Ma'anyan people

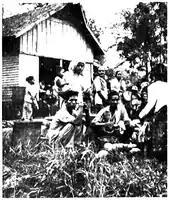
Ma'anyan people in a fruit market in Telang, 1963.

The Dayak Ma'anyan Warukin people whom are often referred as Dayak Warukin people are the sub-ethnic of the Ma'anyan people group living in villages such as Warukin, Haus and its surrounding in Tabalong Regency, South Kalimantan. The settlements of the Dayak Warukin are found in regions where its surroundings are Banjarese settlements. The Dayak Warukin in Warukin village in Tanta District, Tabalong Regency are part of the Ma'anyan Banua Lima people. The Ma'anyan Banua Lima people are a sub-ethnic of the Ma'anyan people found in Banua Lima, East Barito Regency. The original name of the people was Ma'anyan Paju Lima. The word "Banua" (literally means, continent) came from the Banjar language. The funeral ceremony of the Dayak Warukin people according to the Kaharingan religion is called "mambatur", or "marabia" for the Ma'anyan Banua Lima people.